Piero Fornasetti

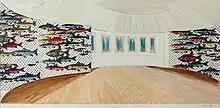
Fornasetti's design for the Andrea Doria ocean liner, 1952

On paper, ideas were born, themes emerged, and characters were defined for a variety of subjects. At the origin of Fornasetti's success, and its furniture and objects, was precisely that production of graphic images and drawings that represent its stylistic code.